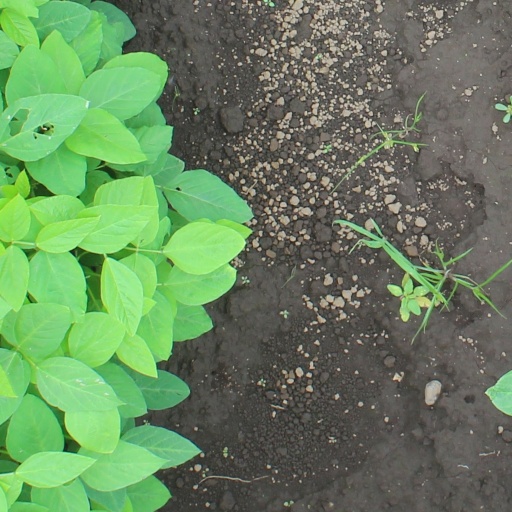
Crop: soybean